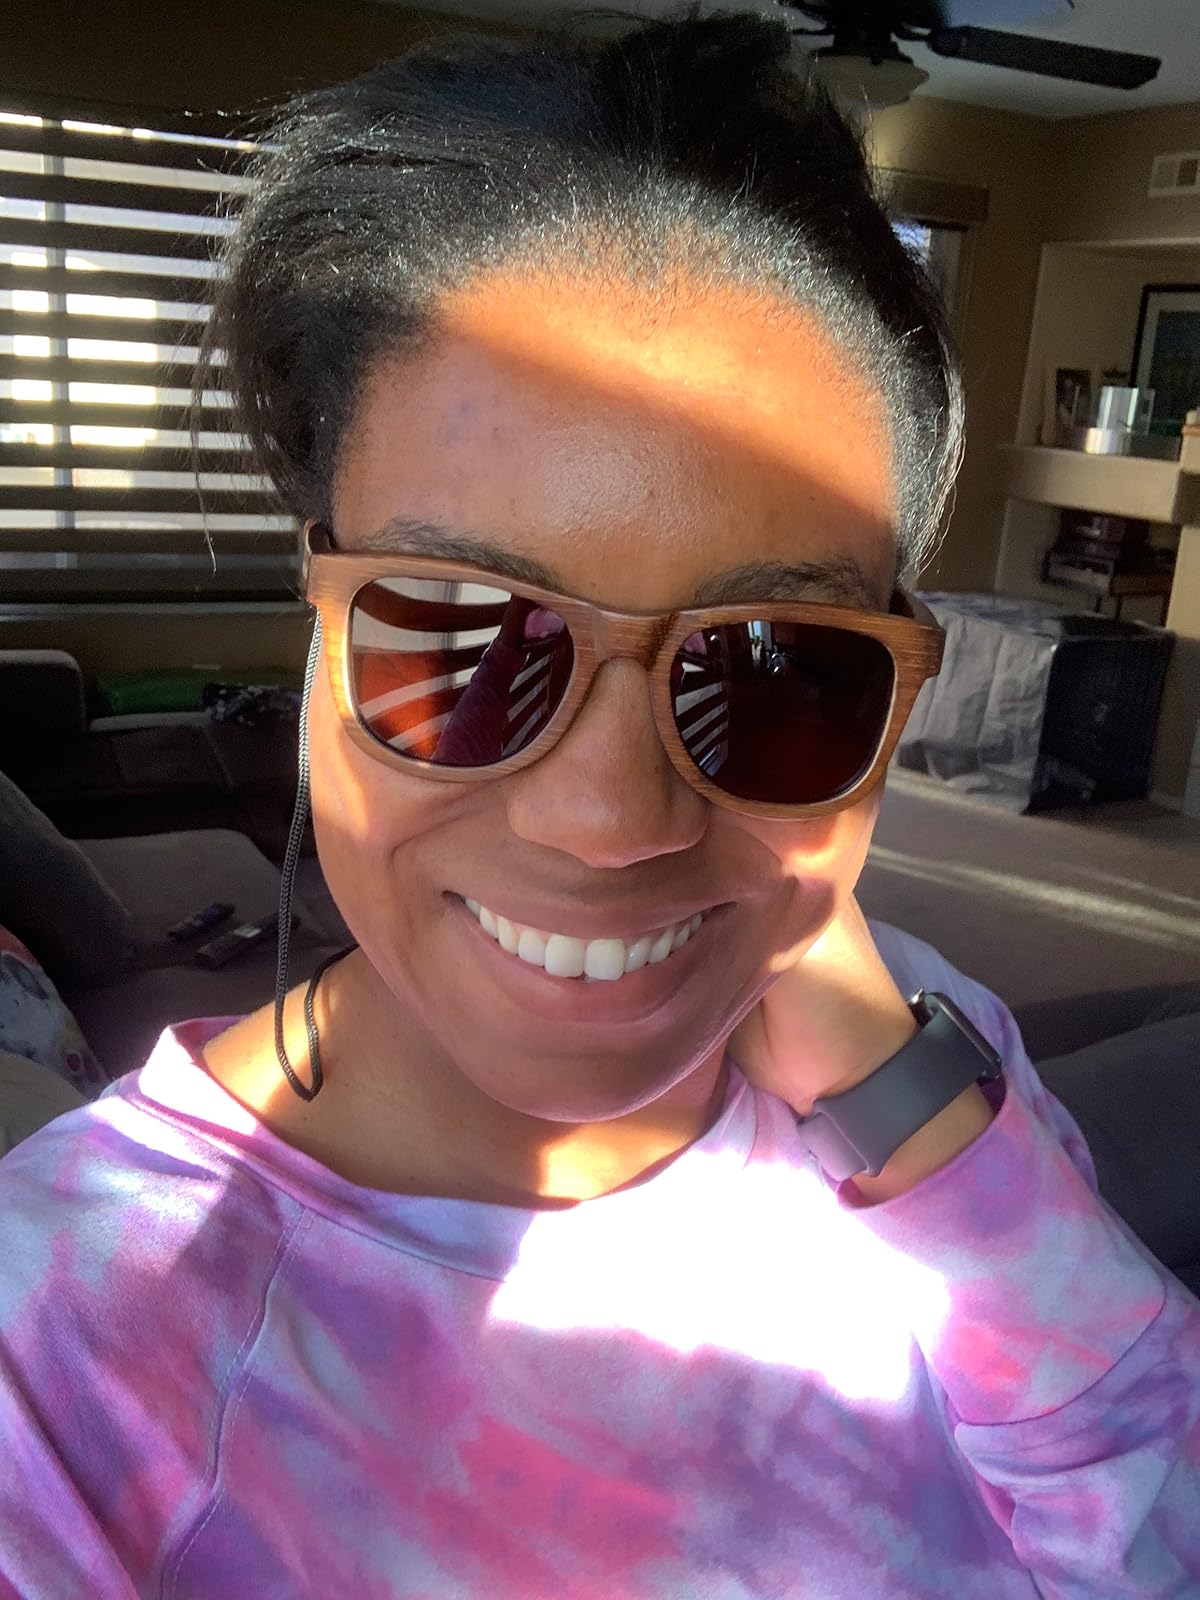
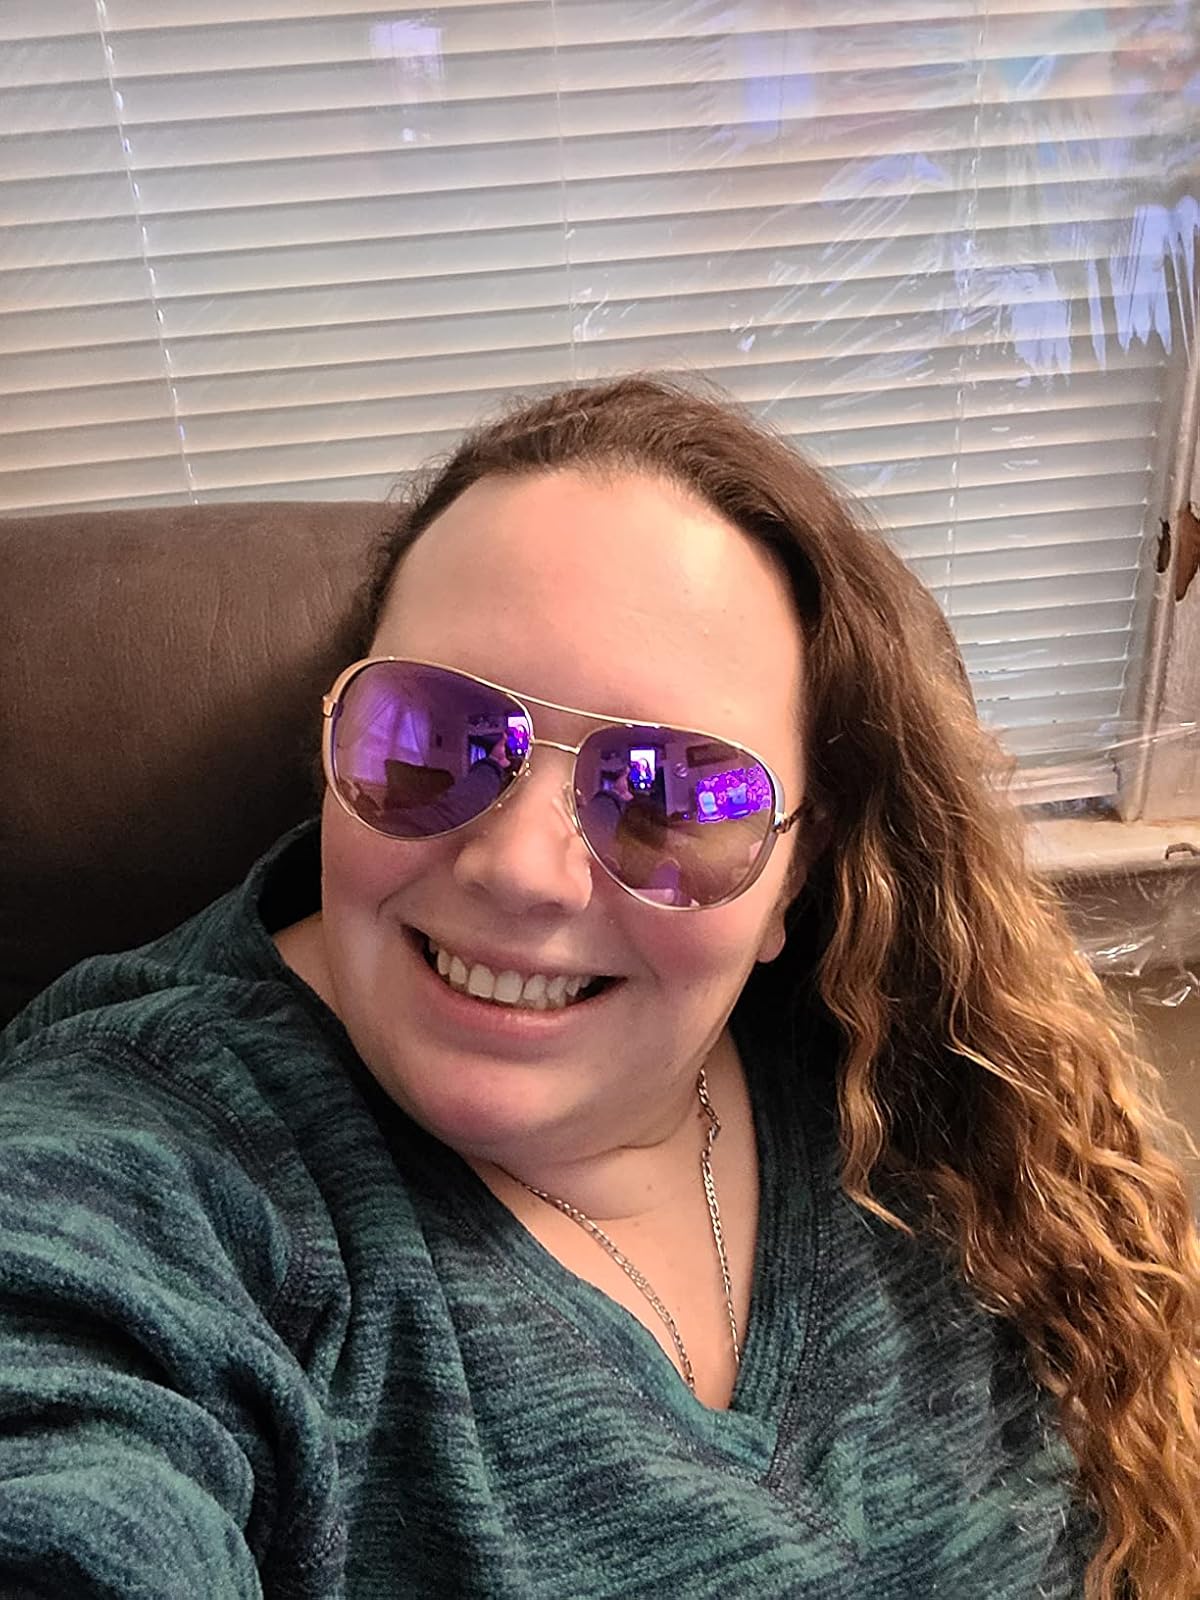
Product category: accessories_sunglasses
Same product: no